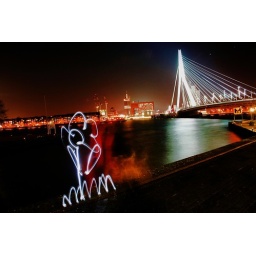
flower in grass